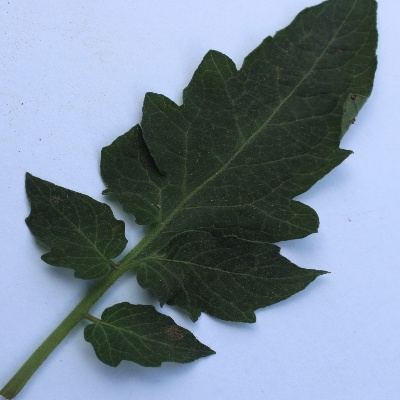
Crop: Tomato
Condition: healthy